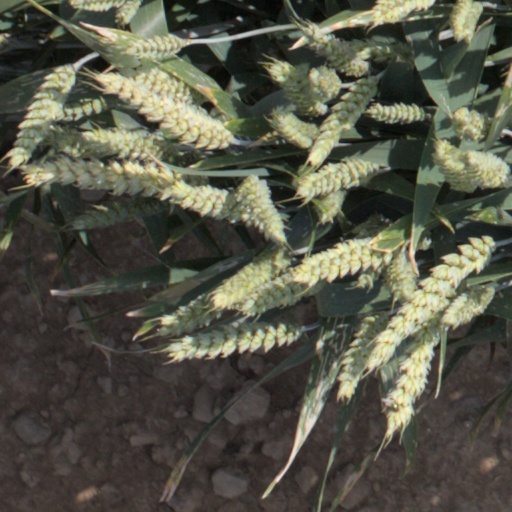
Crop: wheat